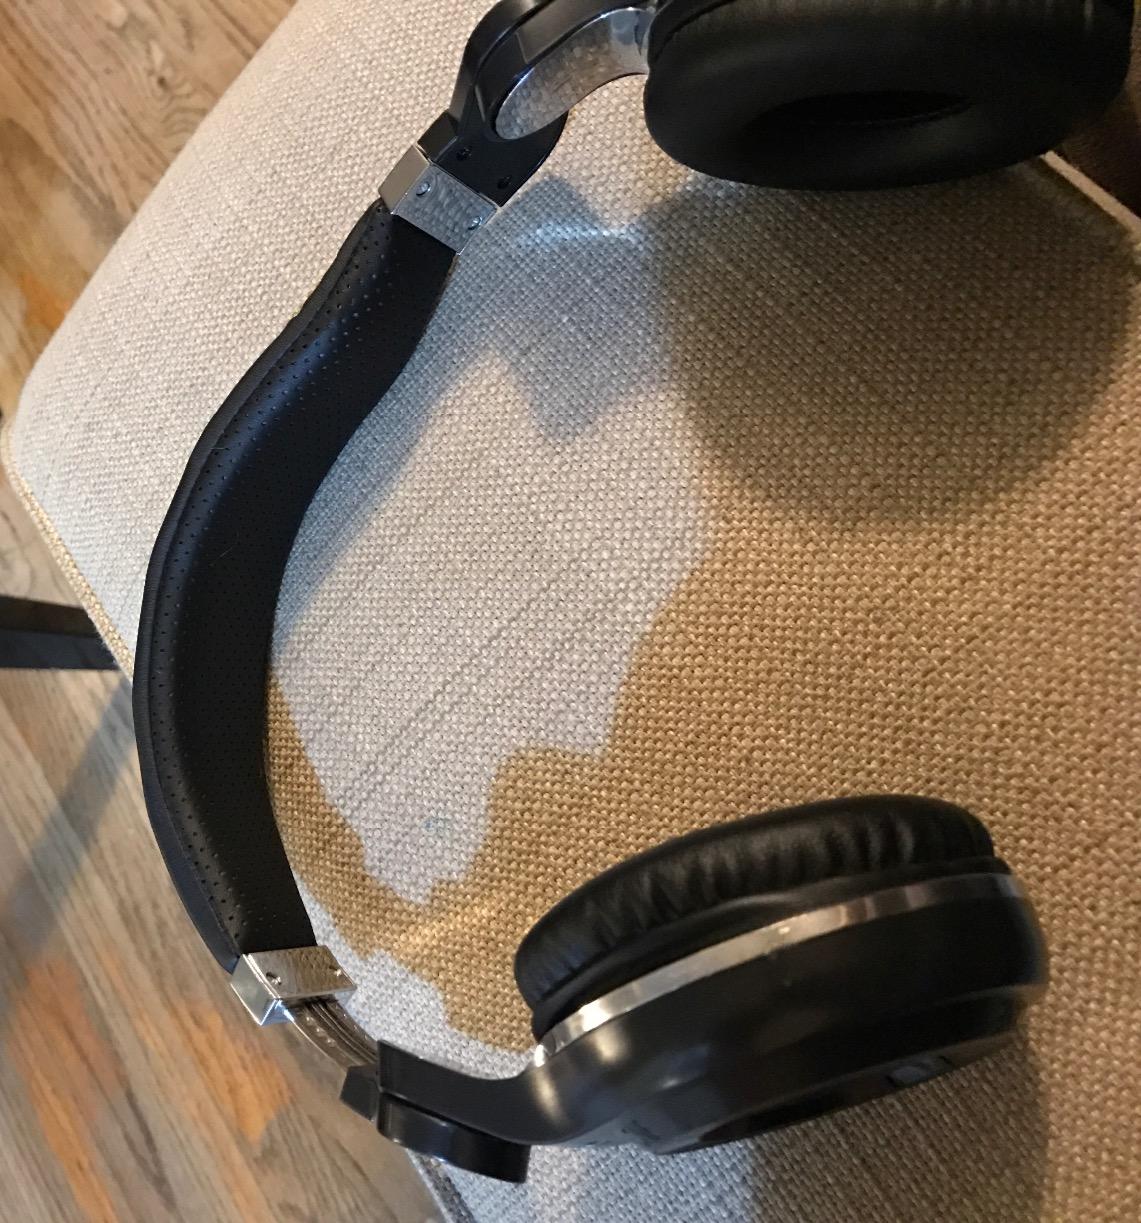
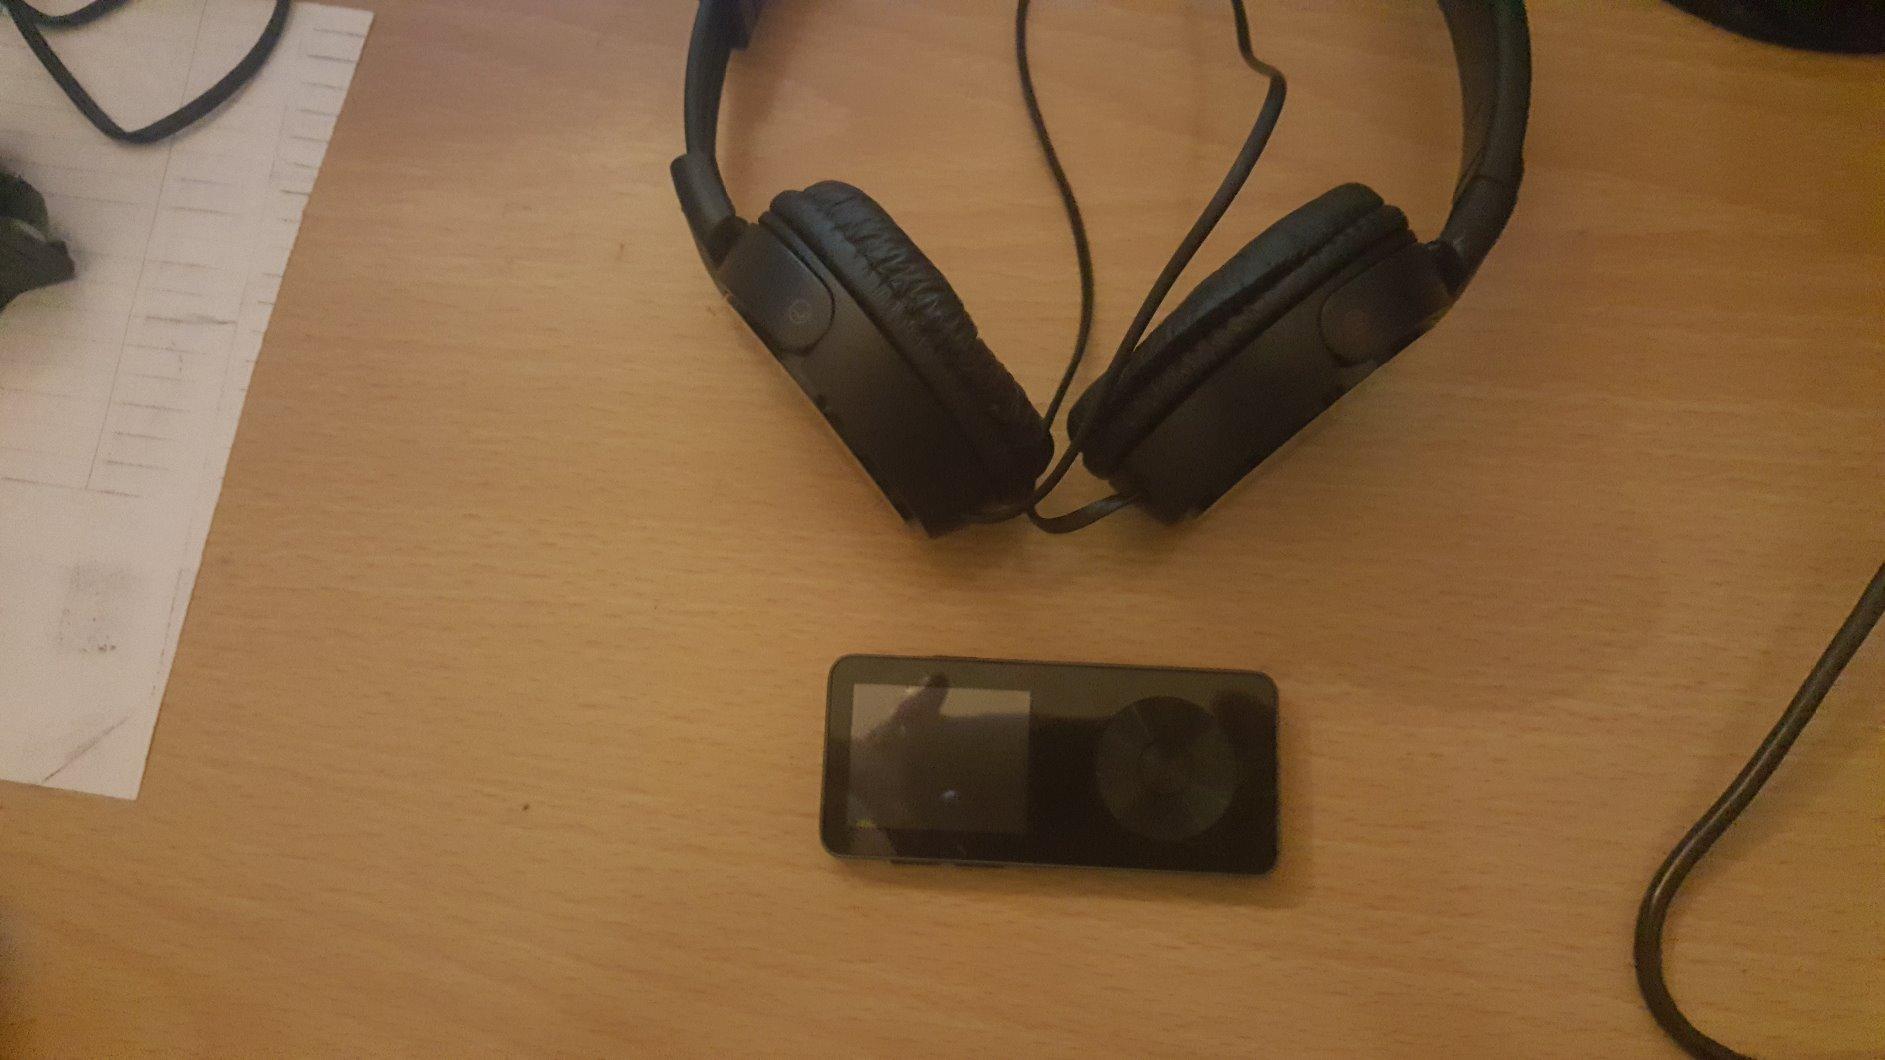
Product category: headphones
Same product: no